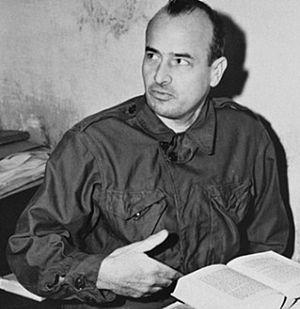
Le procès de Nuremberg intenté par les puissances alliées contre 24 des principaux responsables du Troisième Reich, accusés de complot, crimes contre la paix, crimes de guerre et crimes contre l'humanité, se tient du 20 novembre 1945 au 1ᵉʳ octobre 1946 dans le Palais de justice de Nuremberg et constitue la première mise en œuvre d'une juridiction pénale internationale.